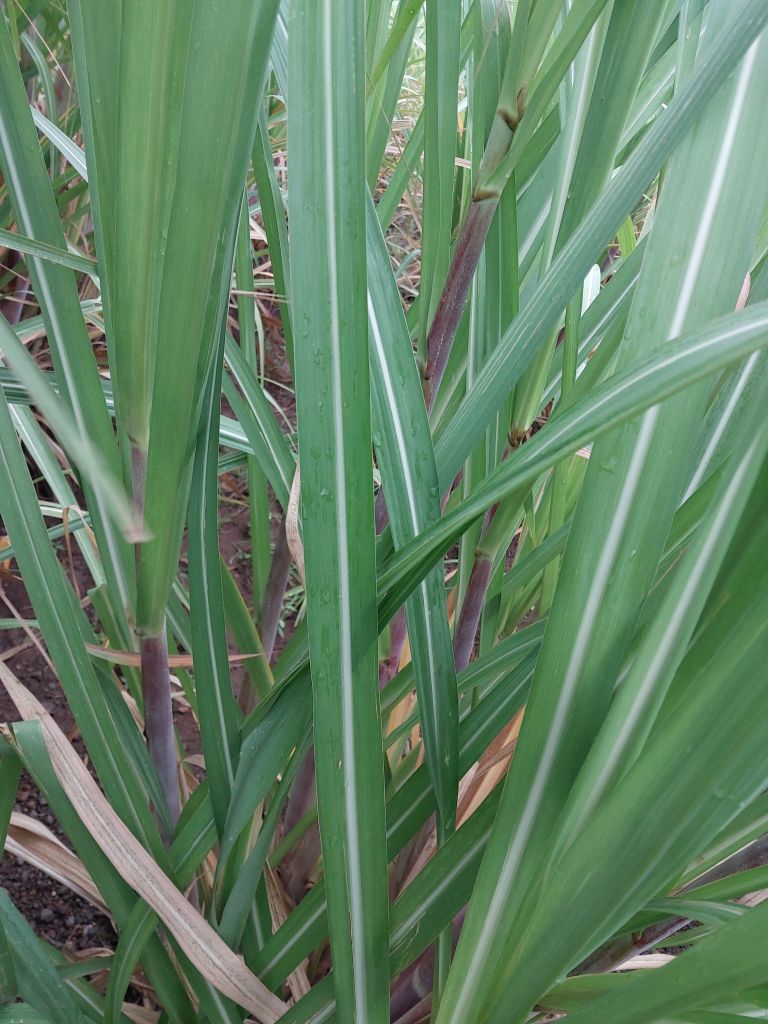
Label: Healthy